Randy Altschuler

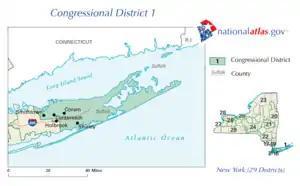
New York's 1st congressional district

Altschuler's most recent business venture is Xometry, Inc., an advanced manufacturing company with investors including Dell Technologies Capital and Highland Capital Partners, that he co-founded with Laurence Zuriff in 2013.